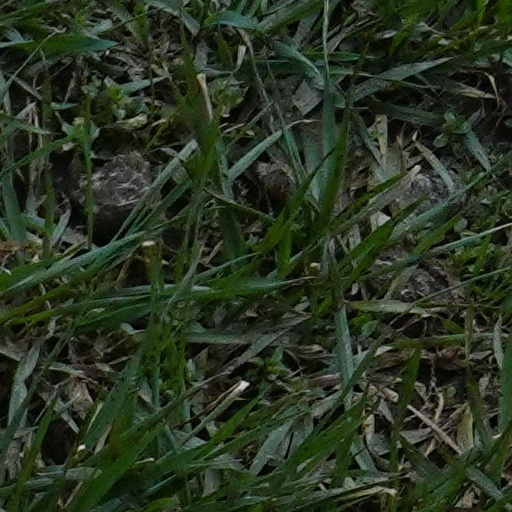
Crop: wheat